Ever Shipping Lines

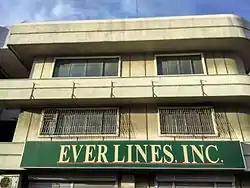
Headquarters of the Ever Shipping Lines Inc.

Ever Shipping Lines had 6 ships in 2013. As of 2016, the number of ships operated by the company is down to 4.